2016 Hamburg stabbing attack

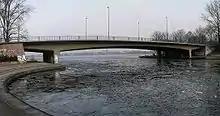
Kennedybrücke (Kennedy bridge) in Hamburg

The 2016 Hamburg stabbing attack, also referred to as Murder at the Alster or Alster Murder, was an attack on 16 October 2016 in the city of Hamburg, Germany. A 23- to 25-year-old man "of southern appearance" was named as the suspect. On 30 October 2016, the Islamic State (IS) claimed responsibility for the attack, though police later said a terrorist background or motive for the attack was "unlikely".